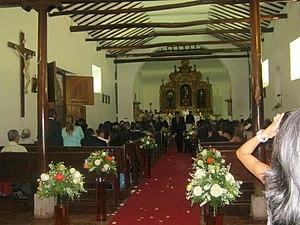
La Chapelle de Saint-Antoine de Cali, est un édifice religieux baroque, construit sur la colonie homonyme à Santiago de Cali et fait partie des monuments historiques de Colombie.